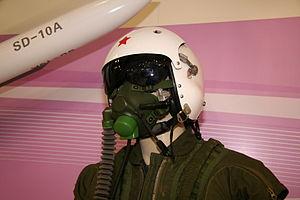
Casque de pilote - Salon du Bourget 2009